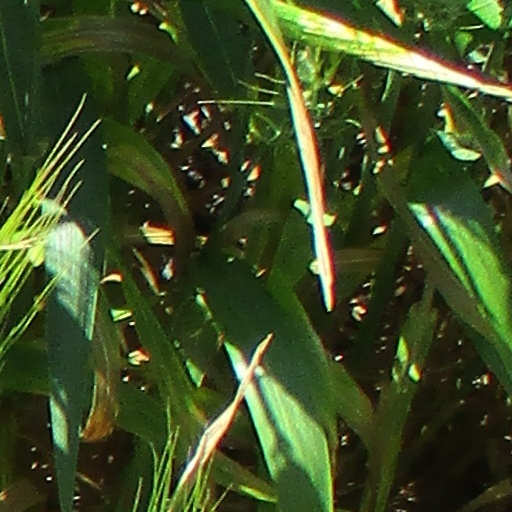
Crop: wheat